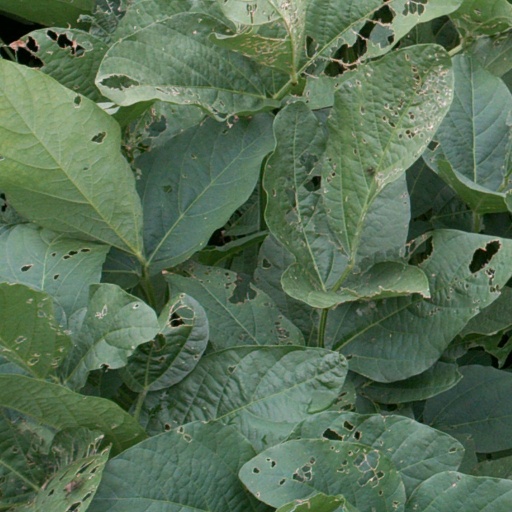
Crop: soybean